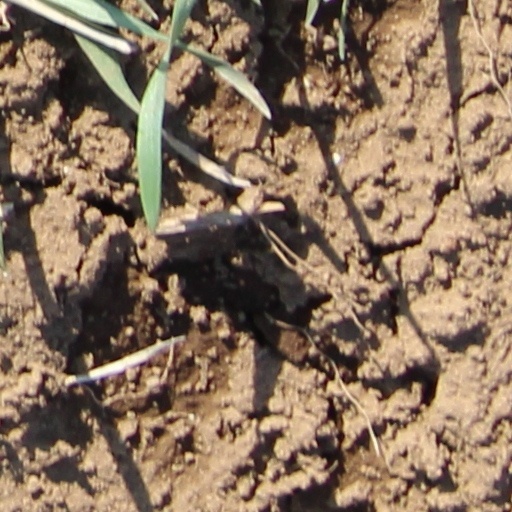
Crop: wheat